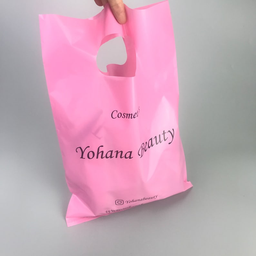
Label: plastic